The Escape Artist (film)

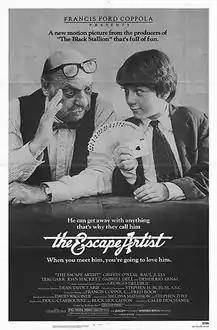
Theatrical release poster

The Escape Artist is a 1982 film starring Griffin O'Neal and Raúl Juliá. It was based on a book by David Wagoner, and was the feature film directorial debut of Caleb Deschanel. It was the final film of Joan Hackett, Desi Arnaz, and Gabriel Dell, and the film debut of Harry Anderson. It was also the final film performance of Jackie Coogan, though one film he had shot earlier ("The Prey", which was shot in 1979) was not released until 1983, as well as the final performance of Arnaz before his death in 1986.